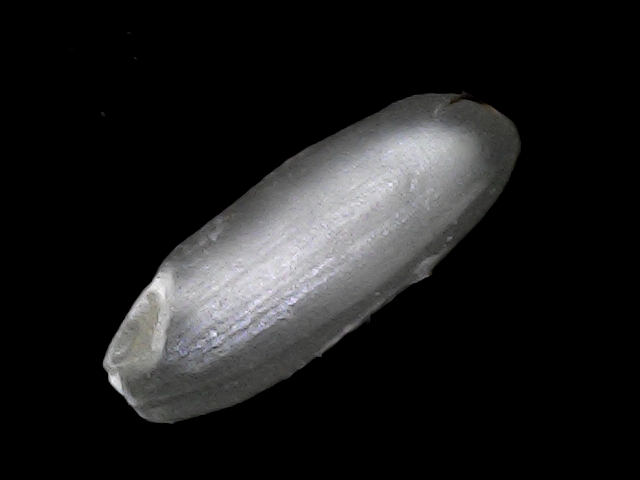
Rice variety: BD49